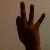
The image shows a hand gesture representing the number 9 in Indian Sign Language.